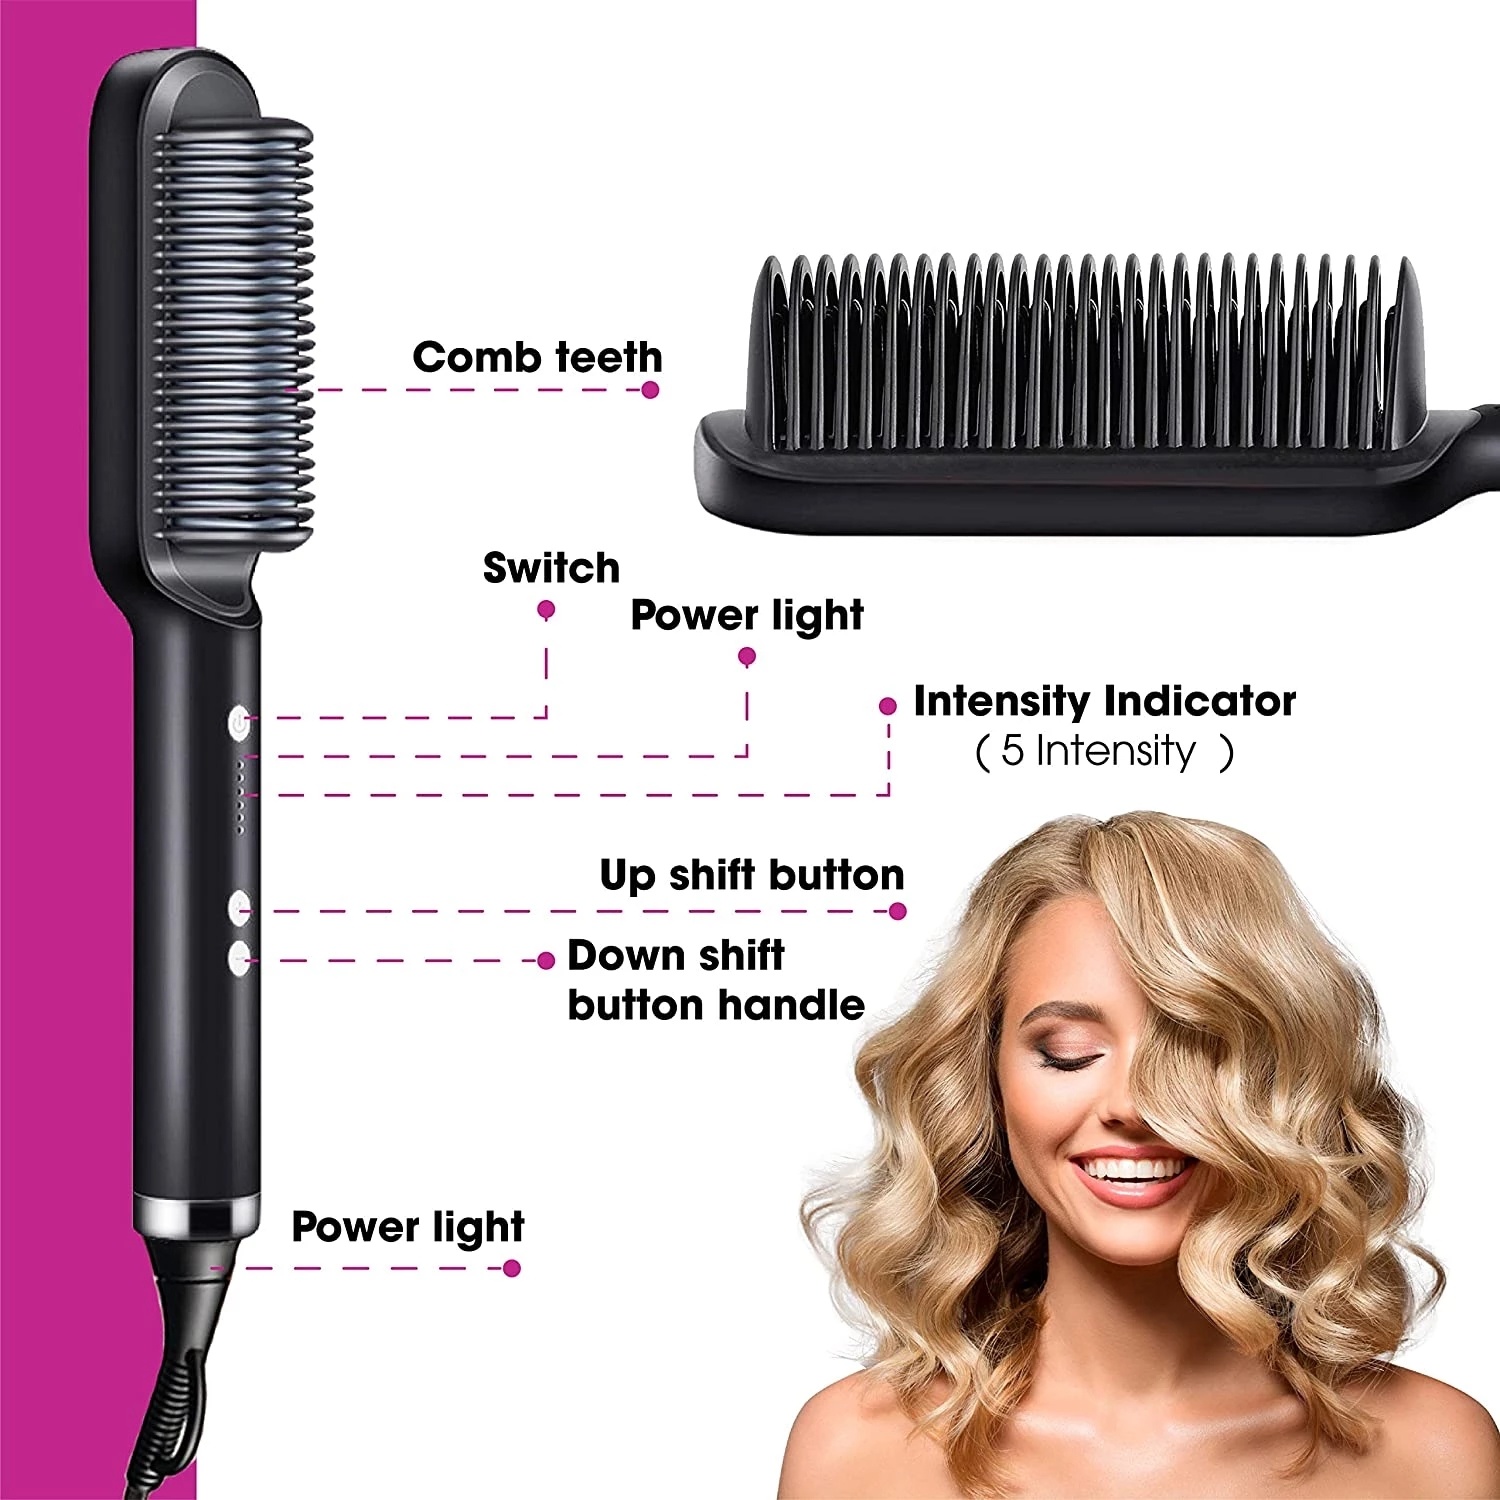
Anti-scalding Ceramic Hair Curler
The new anti-scalding ceramic hair curler is the perfect styling tool for those who want sleek and straight hair. The ceramic material heats up quickly and evenly, prevents heat damage, and leaves hair looking shiny and healthy. The intelligent temperature control system gives you the option to choose the perfect heat setting for your hair type, so you can curl or straighten your hair without damaging it. The multi-functional design allows you to create both straight and wavy styles, while the internal buckle keeps your hair looking neat and tidy. With just a few minutes of use, you can achieve frizz-free, salon-worthy results at home. Get the perfect hairstyle for any occasion with this versatile and easy-to-use hair curler. Specifications : Name Product: Curly Hair Straightener Product Color: black/ white/ red /green Rated voltage: 110V-220V (international voltage) Rated frequency: 50HZ Rated Power: 45W Net Product weight: 378g Product Size: 310 * 46 * 45 MM Diameter heat conductor: 15 mm or less Best modeling time: 1-2 minutes Heating temperature: about 130 degrees -200 degrees NEW LCD Version : Specifications : Name Product: Curly Hair Straightener Voltage：100-240v (Dual voltage) Cable Length：1.5m Power: 45w Rated frequency: 50HZ-60HZ Best modeling time: 1-2 minutes Heating temperature: about 130 degrees -200 degrees
Brand: GART Store
Category: Health & Beauty > Personal Care > Hair Care > Hair Styling Tools > Combs & Brushes > Straightening Brushes